Omak, Washington

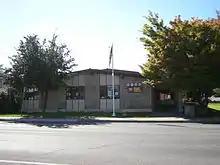
The Omak Public Library is a branch of NCW Libraries (formerly North Central Regional Library).

The Omak Stampede, which operates the Suicide Race, has been hosted at a local rodeo facility, the Stampede Arenarenovated in 2009since 1933. The Omak Stampede occurs annually on the second weekend of August. During the event, the city has an estimated population of approximately 30,000 people. As part of the Suicide Race, horses and riders run down Suicide Hilla 62-degree slope that runs for to the Okanogan River. Horses must pass a veterinarian examination to ensure they are physically healthy, and a swim test to ensure they can cross the river, to demonstrate their ability to run the race and navigate the river. Several animal rights groups, including Progressive Animal Welfare Society (PAWS), In Defense of Animals and Humane Society of the United States (HSUS), have expressed concerns about the horses' welfare and have opposed the specific event.